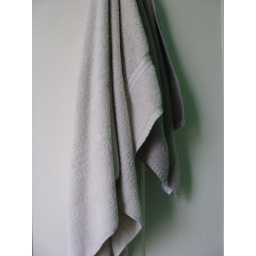
Simple things make me happy - I love the form and colour of this towel against the bathroom door.